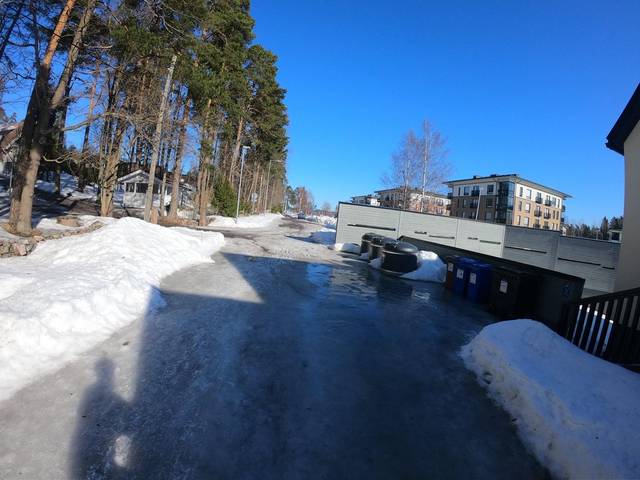
Region: Finland
Coordinates: 60.22, 24.785